Shusha Declaration

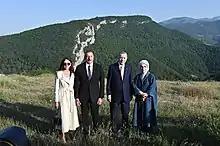
Mehriban Aliyeva, Ilham Aliyev, Recep Tayyip Erdoğan and Emine Erdoğan on top of hill before the signing of declaration

A joint declaration on allied relations was signed in Shusha on 15 June 2021, between President of Azerbaijan Ilham Aliyev and President of Turkey Recep Tayyip Erdogan as part of the latter’s official two-day visit to Azerbaijan.